Maine State Prison

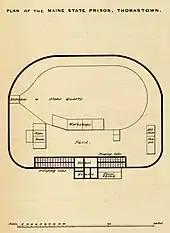
Layout of the prison in 1839

The state legislature established the Maine State Prison in Thomaston in 1824. The original layout of the prison kept prisoners housed in covered subterranean granite cells, nine feet 8 inches deep. The top opening of each cell measured four feet six inches by eight feet nine inches. Inmates entered their cells through a two foot square opening in the cell's cover, secured with an iron grate. In the prison's early years, the majority of prisoners died of tuberculosis before completing their sentences.